Congee

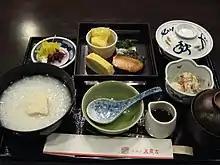
Rice porridge breakfast in Kyoto

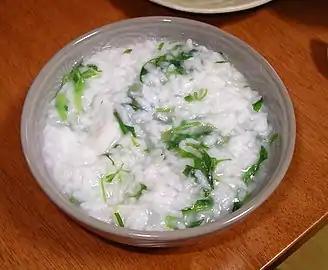
Grains of white rice still hold their shape in brothy porridge mixed with green herbs

, or often is the name for the type of congee eaten in Japan, which typically uses water to rice ratios of 5:1 or 7:1 and is cooked for about 30 minutes. There are recipes that use a water to rice ratio of up to 20:1.